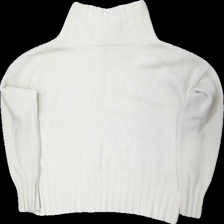
View: back
Type: Top
Category: Ladies
Brand: Not in the list
Colors: Beige
Material: 100% silke
Pattern: Other
Cut: Turtle neck
Season: All
Damage: luddigt på ärm
Damage location: middle right
Damage 2: luddigt på ärm
Damage 2 location: middle left
Damage 3: luddigt
Damage 3 location: middle center
Price range: <50
Recommended usage: Reuse
Description: långärmad stickad tröja med ribbad krage, ändslut och ärmslut